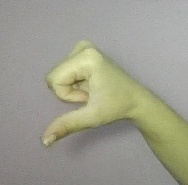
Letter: waw